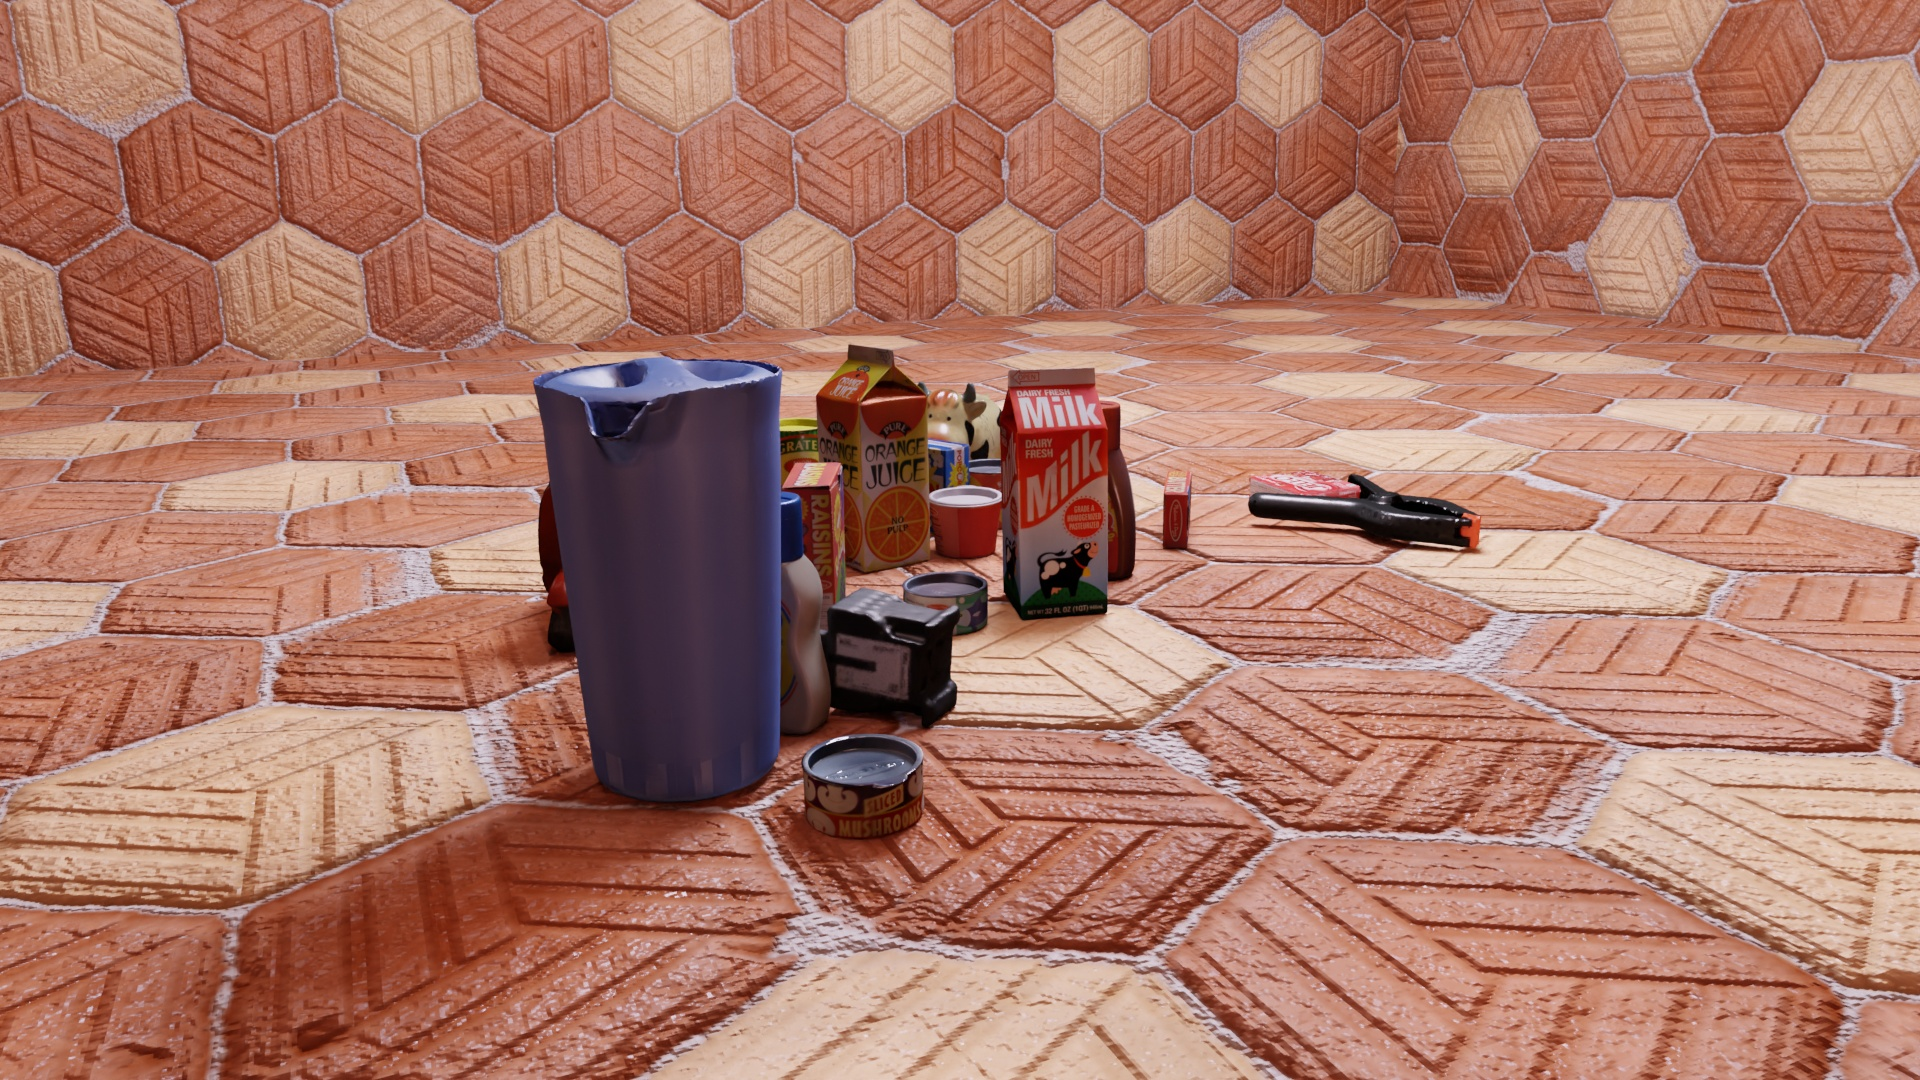
Question:
What are the eight normalized (x, y) image coordinates between 0 and 1 for the cuboid corners of the microwave popcorn box designed for easy microwave preparation? Your answer should be a list of normalized (x, y) image coordinates between 0 and 1 with bottom face first then top face, all counter-clockwise.
Answer: [(0.457813, 0.471296), (0.44375, 0.477778), (0.492708, 0.496296), (0.50625, 0.488889), (0.45625, 0.396296), (0.442188, 0.400926), (0.491667, 0.415741), (0.505729, 0.409259)]